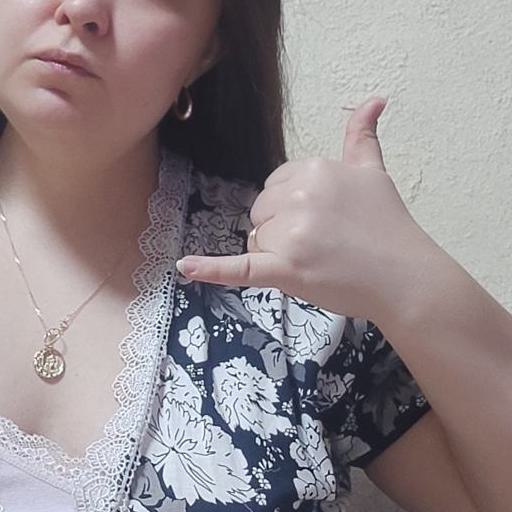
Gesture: call